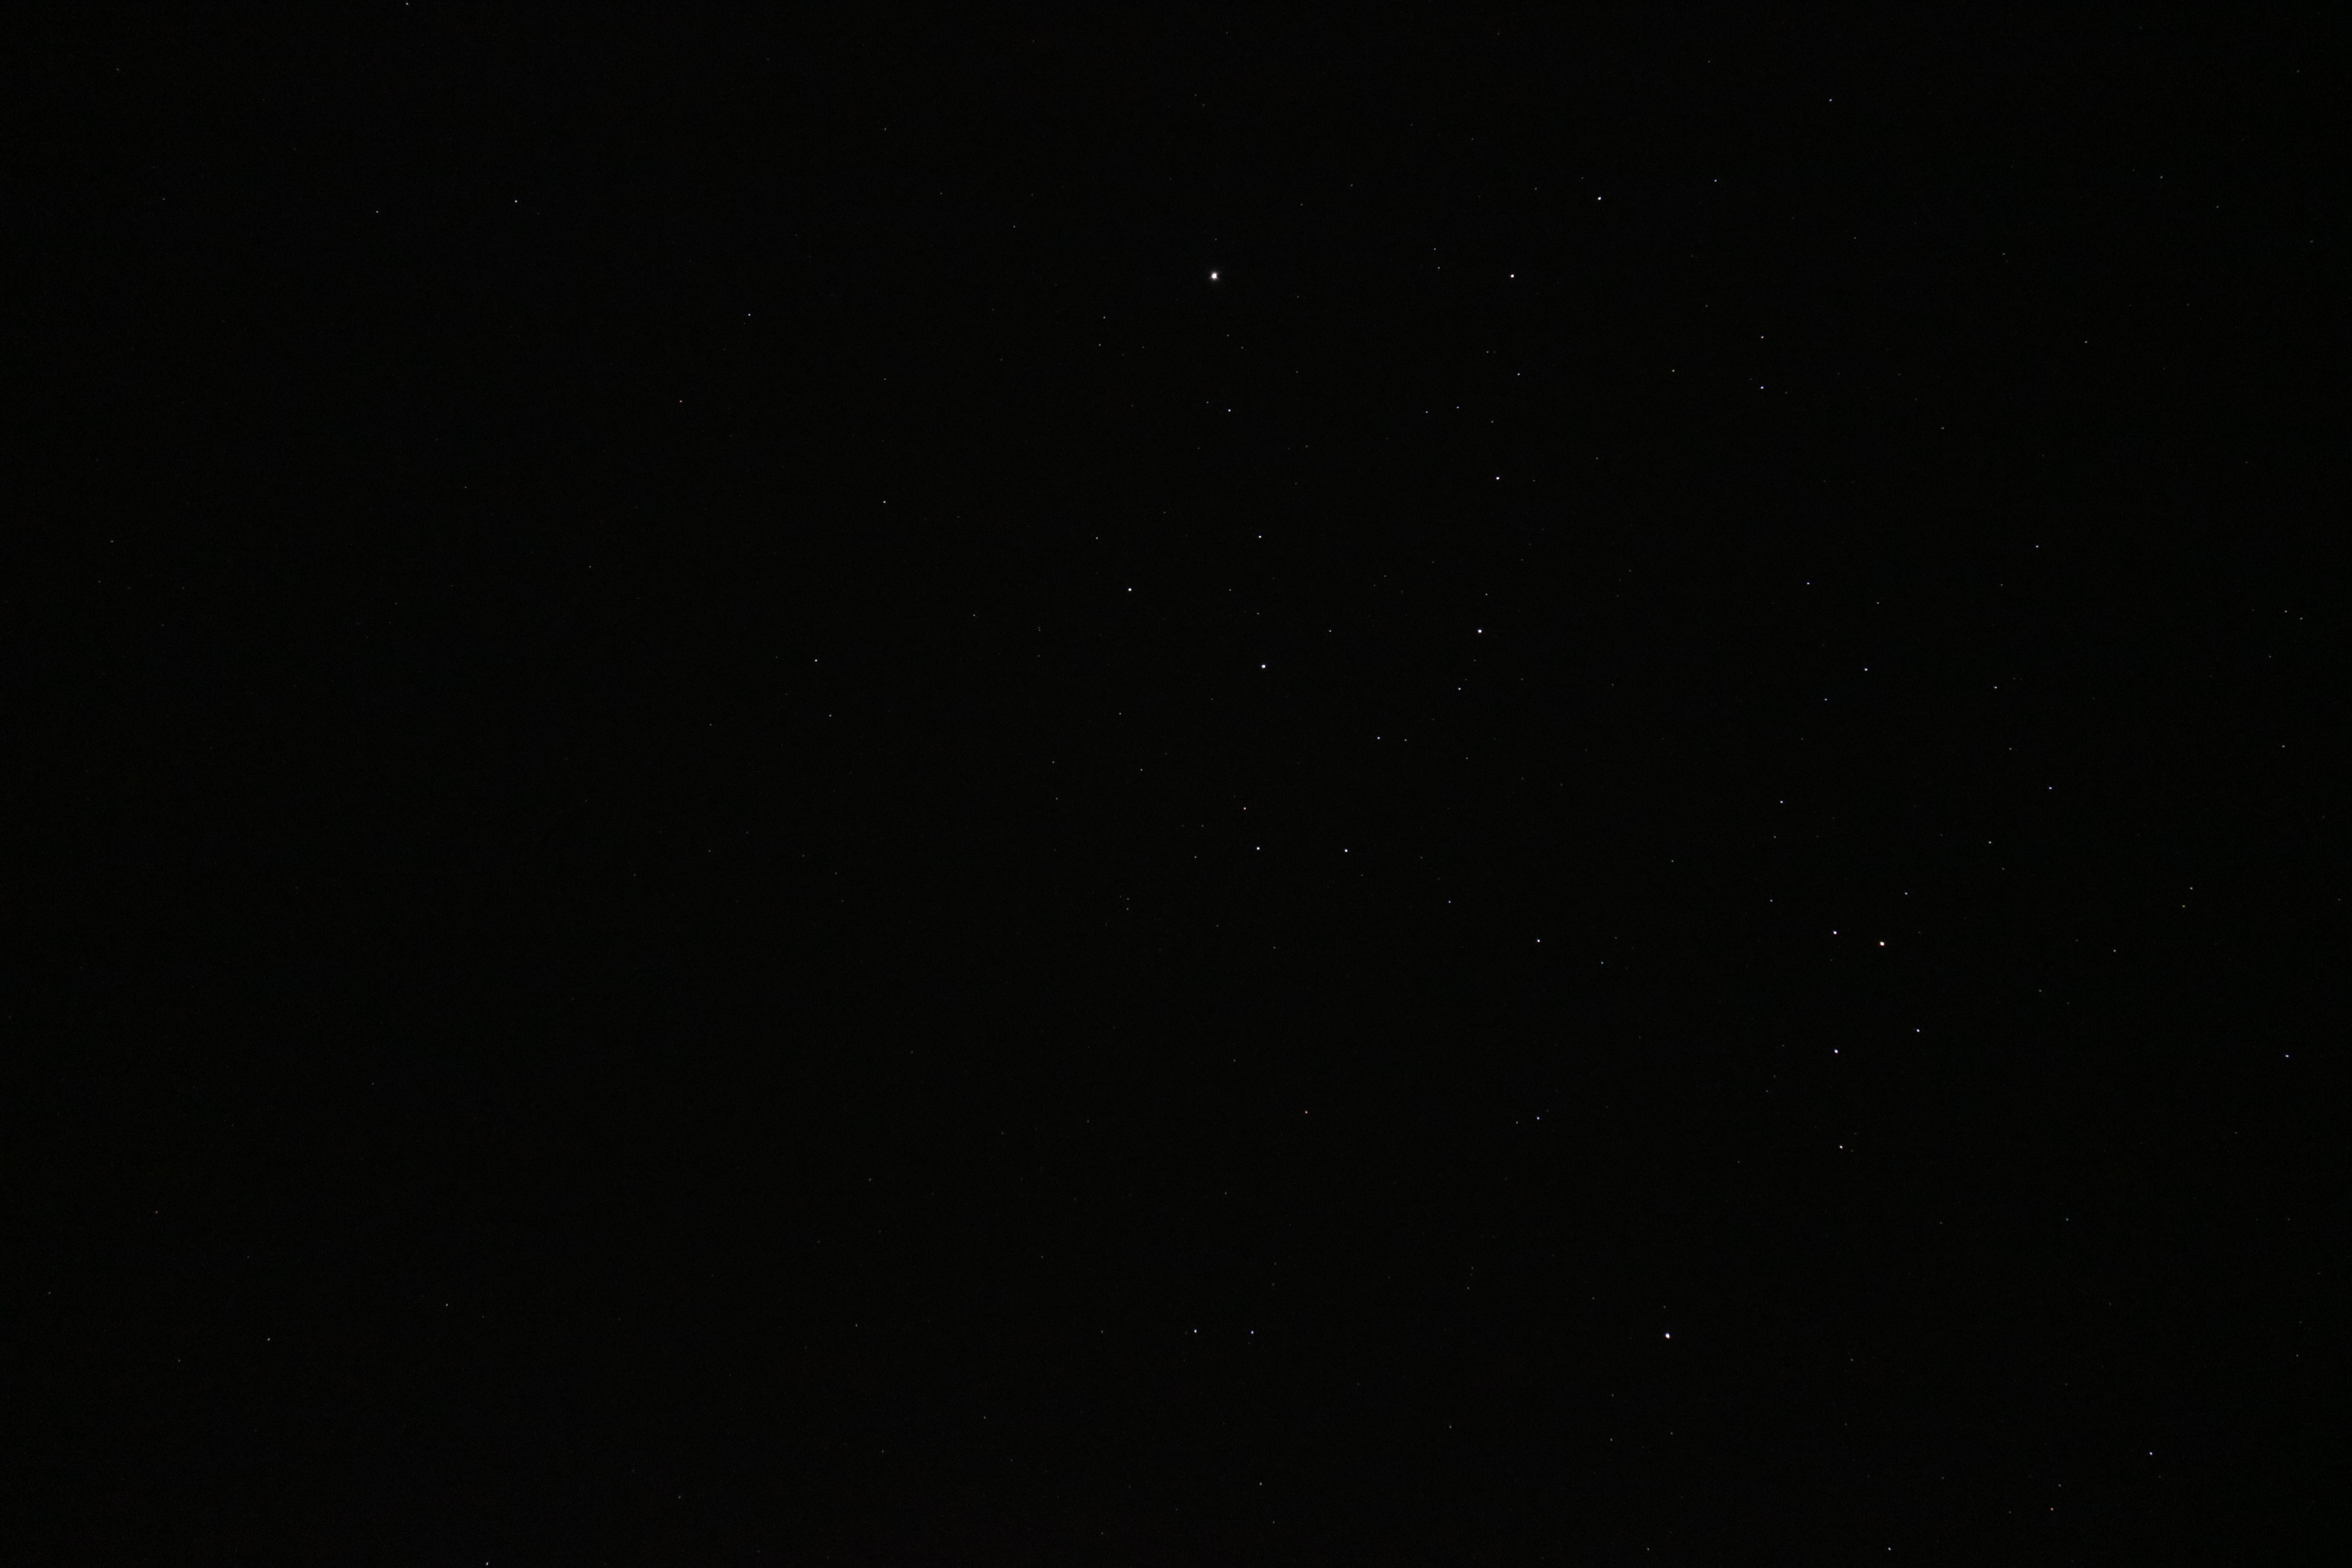
sky, night, star, atmosphere, darkness, aurora, astronomy, astronomical object